Forbury Gardens

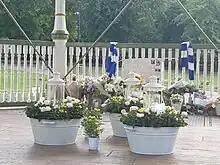
Flowers on the bandstand in memory of the three victims of the 2020 attack

The Verdun Oak was planted in July 1919 to commemorate the restoration of peace after the First World War. It is one of a number of Verdun trees in the United Kingdom which are grown from acorns and other seeds collected from the battlefield at Verdun. It lies between the Maiwand Lion and the Victoria Gate, and has grown to become an attractive, broadly spreading tree.